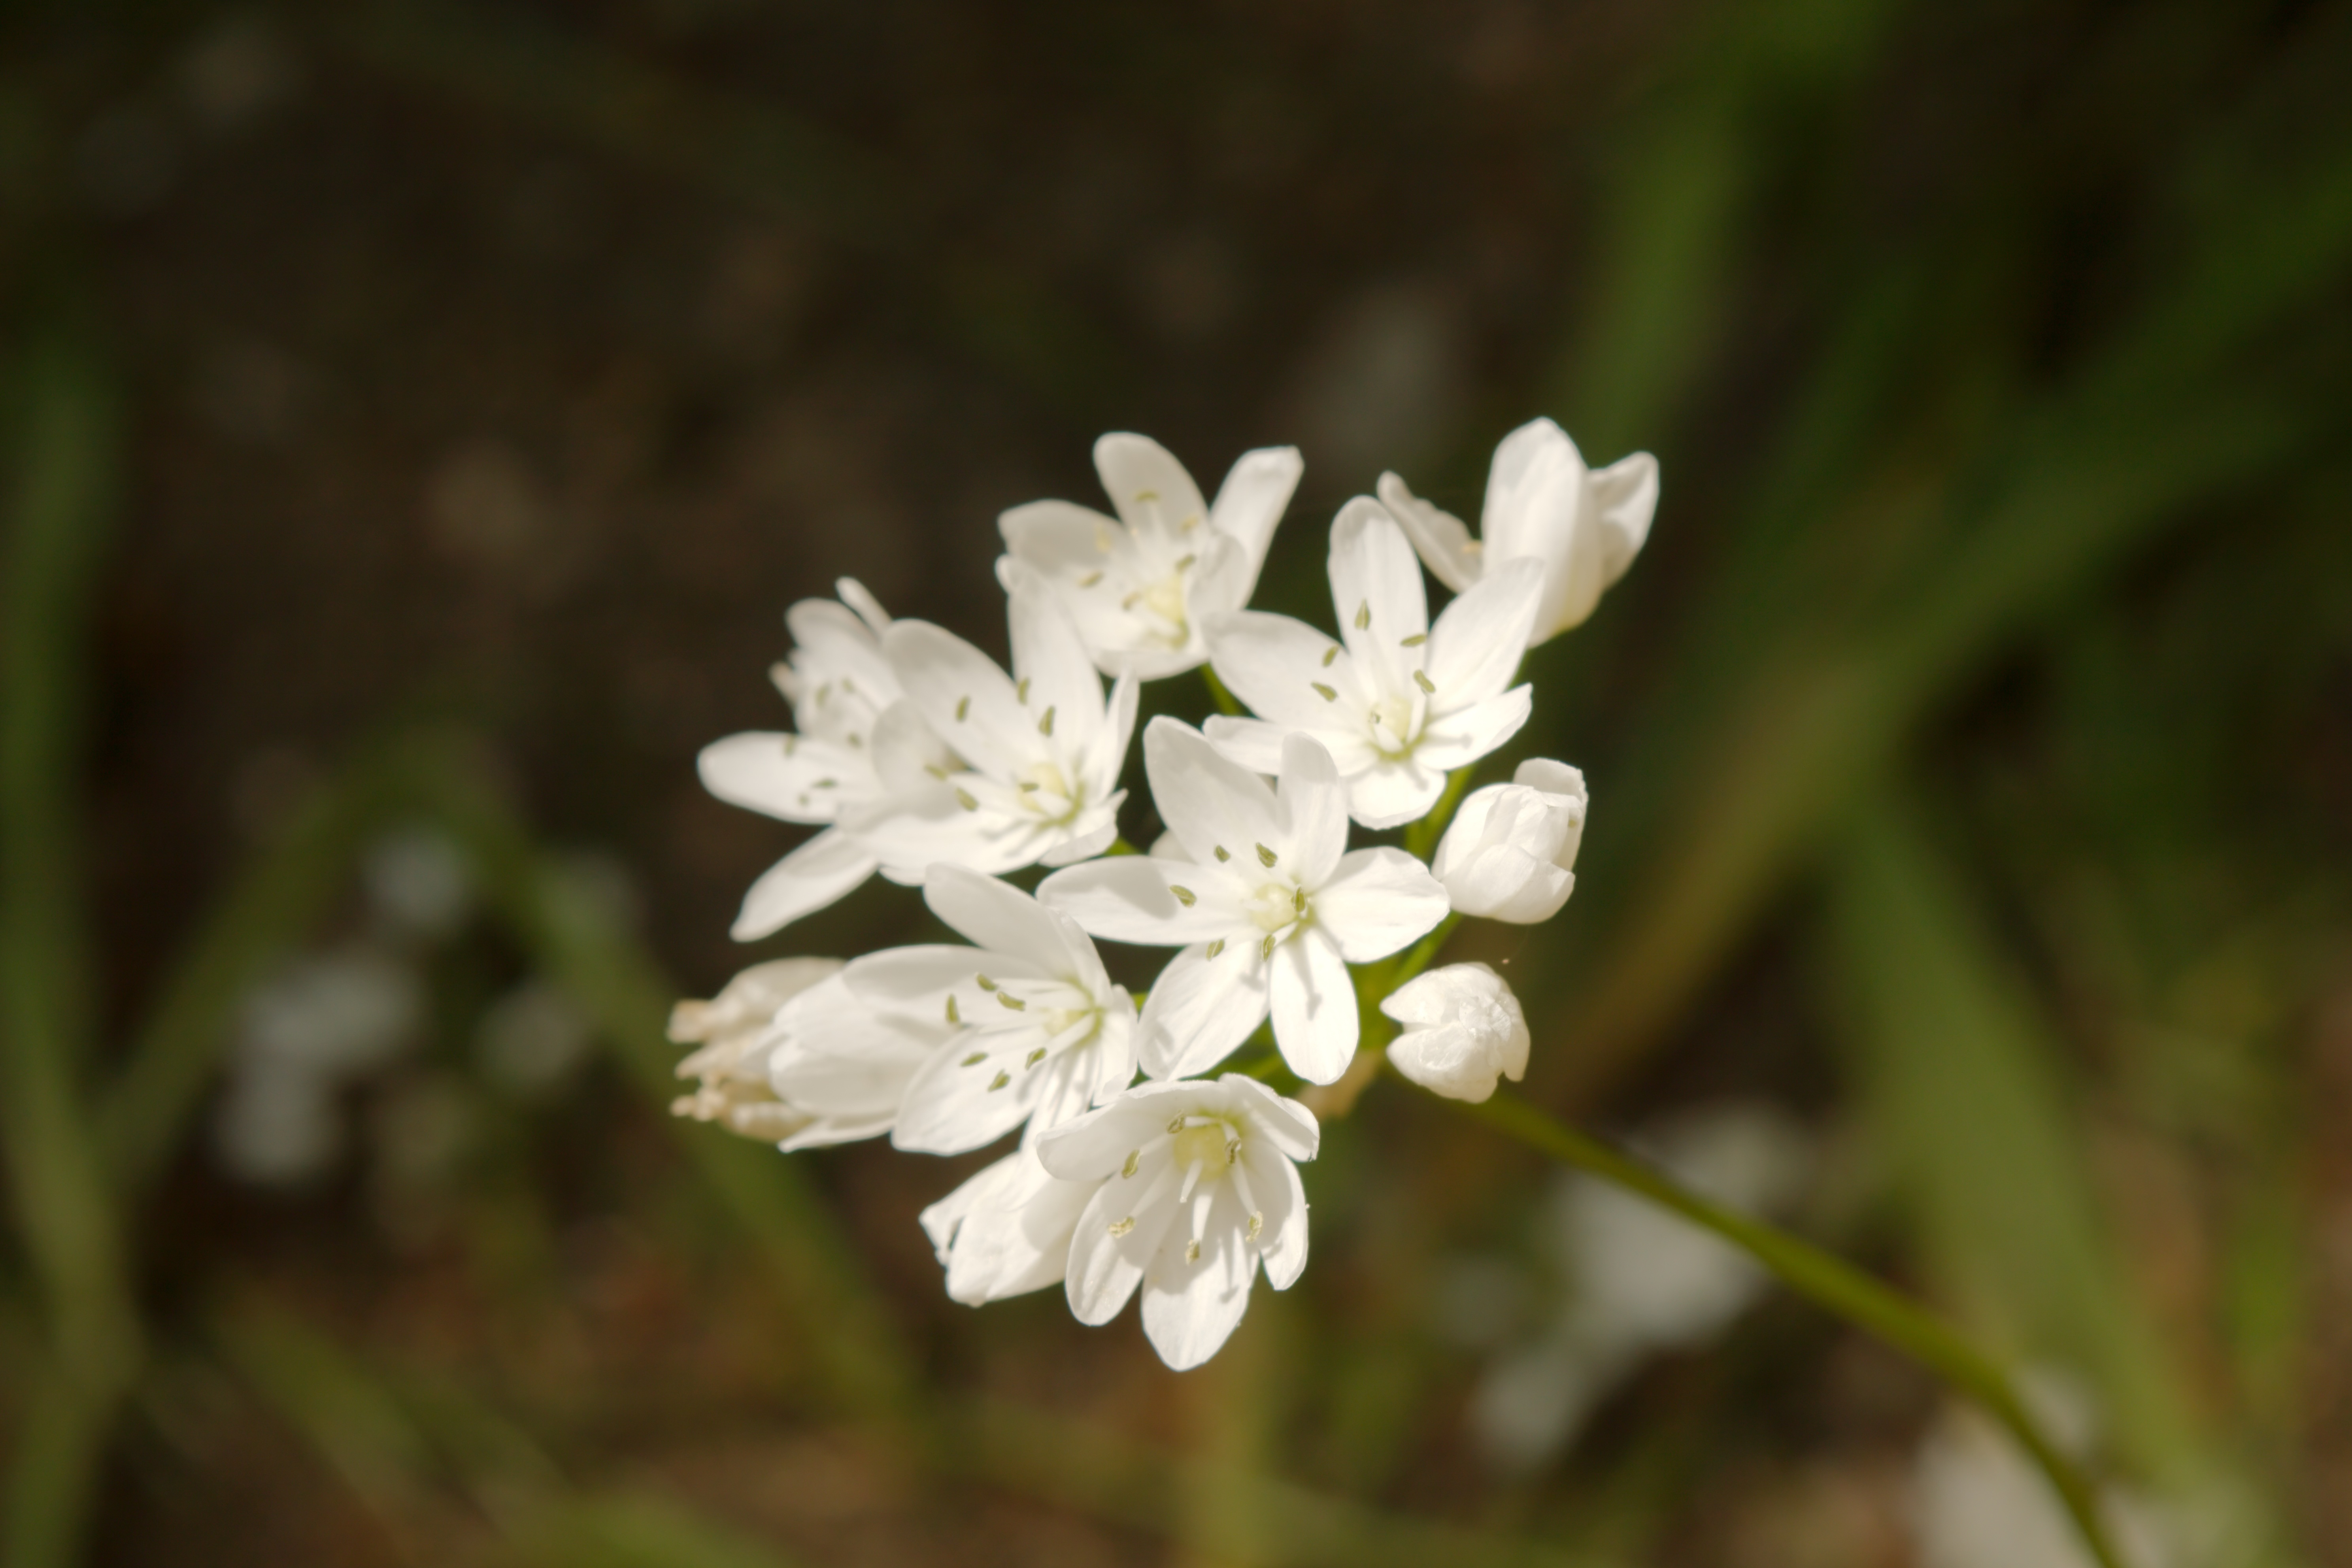
nature, blossom, plant, white, meadow, flower, herb, produce, vegetable, botany, flora, wildflower, close up, macro photography, anthriscus, flowering plant, cow parsley, land plant